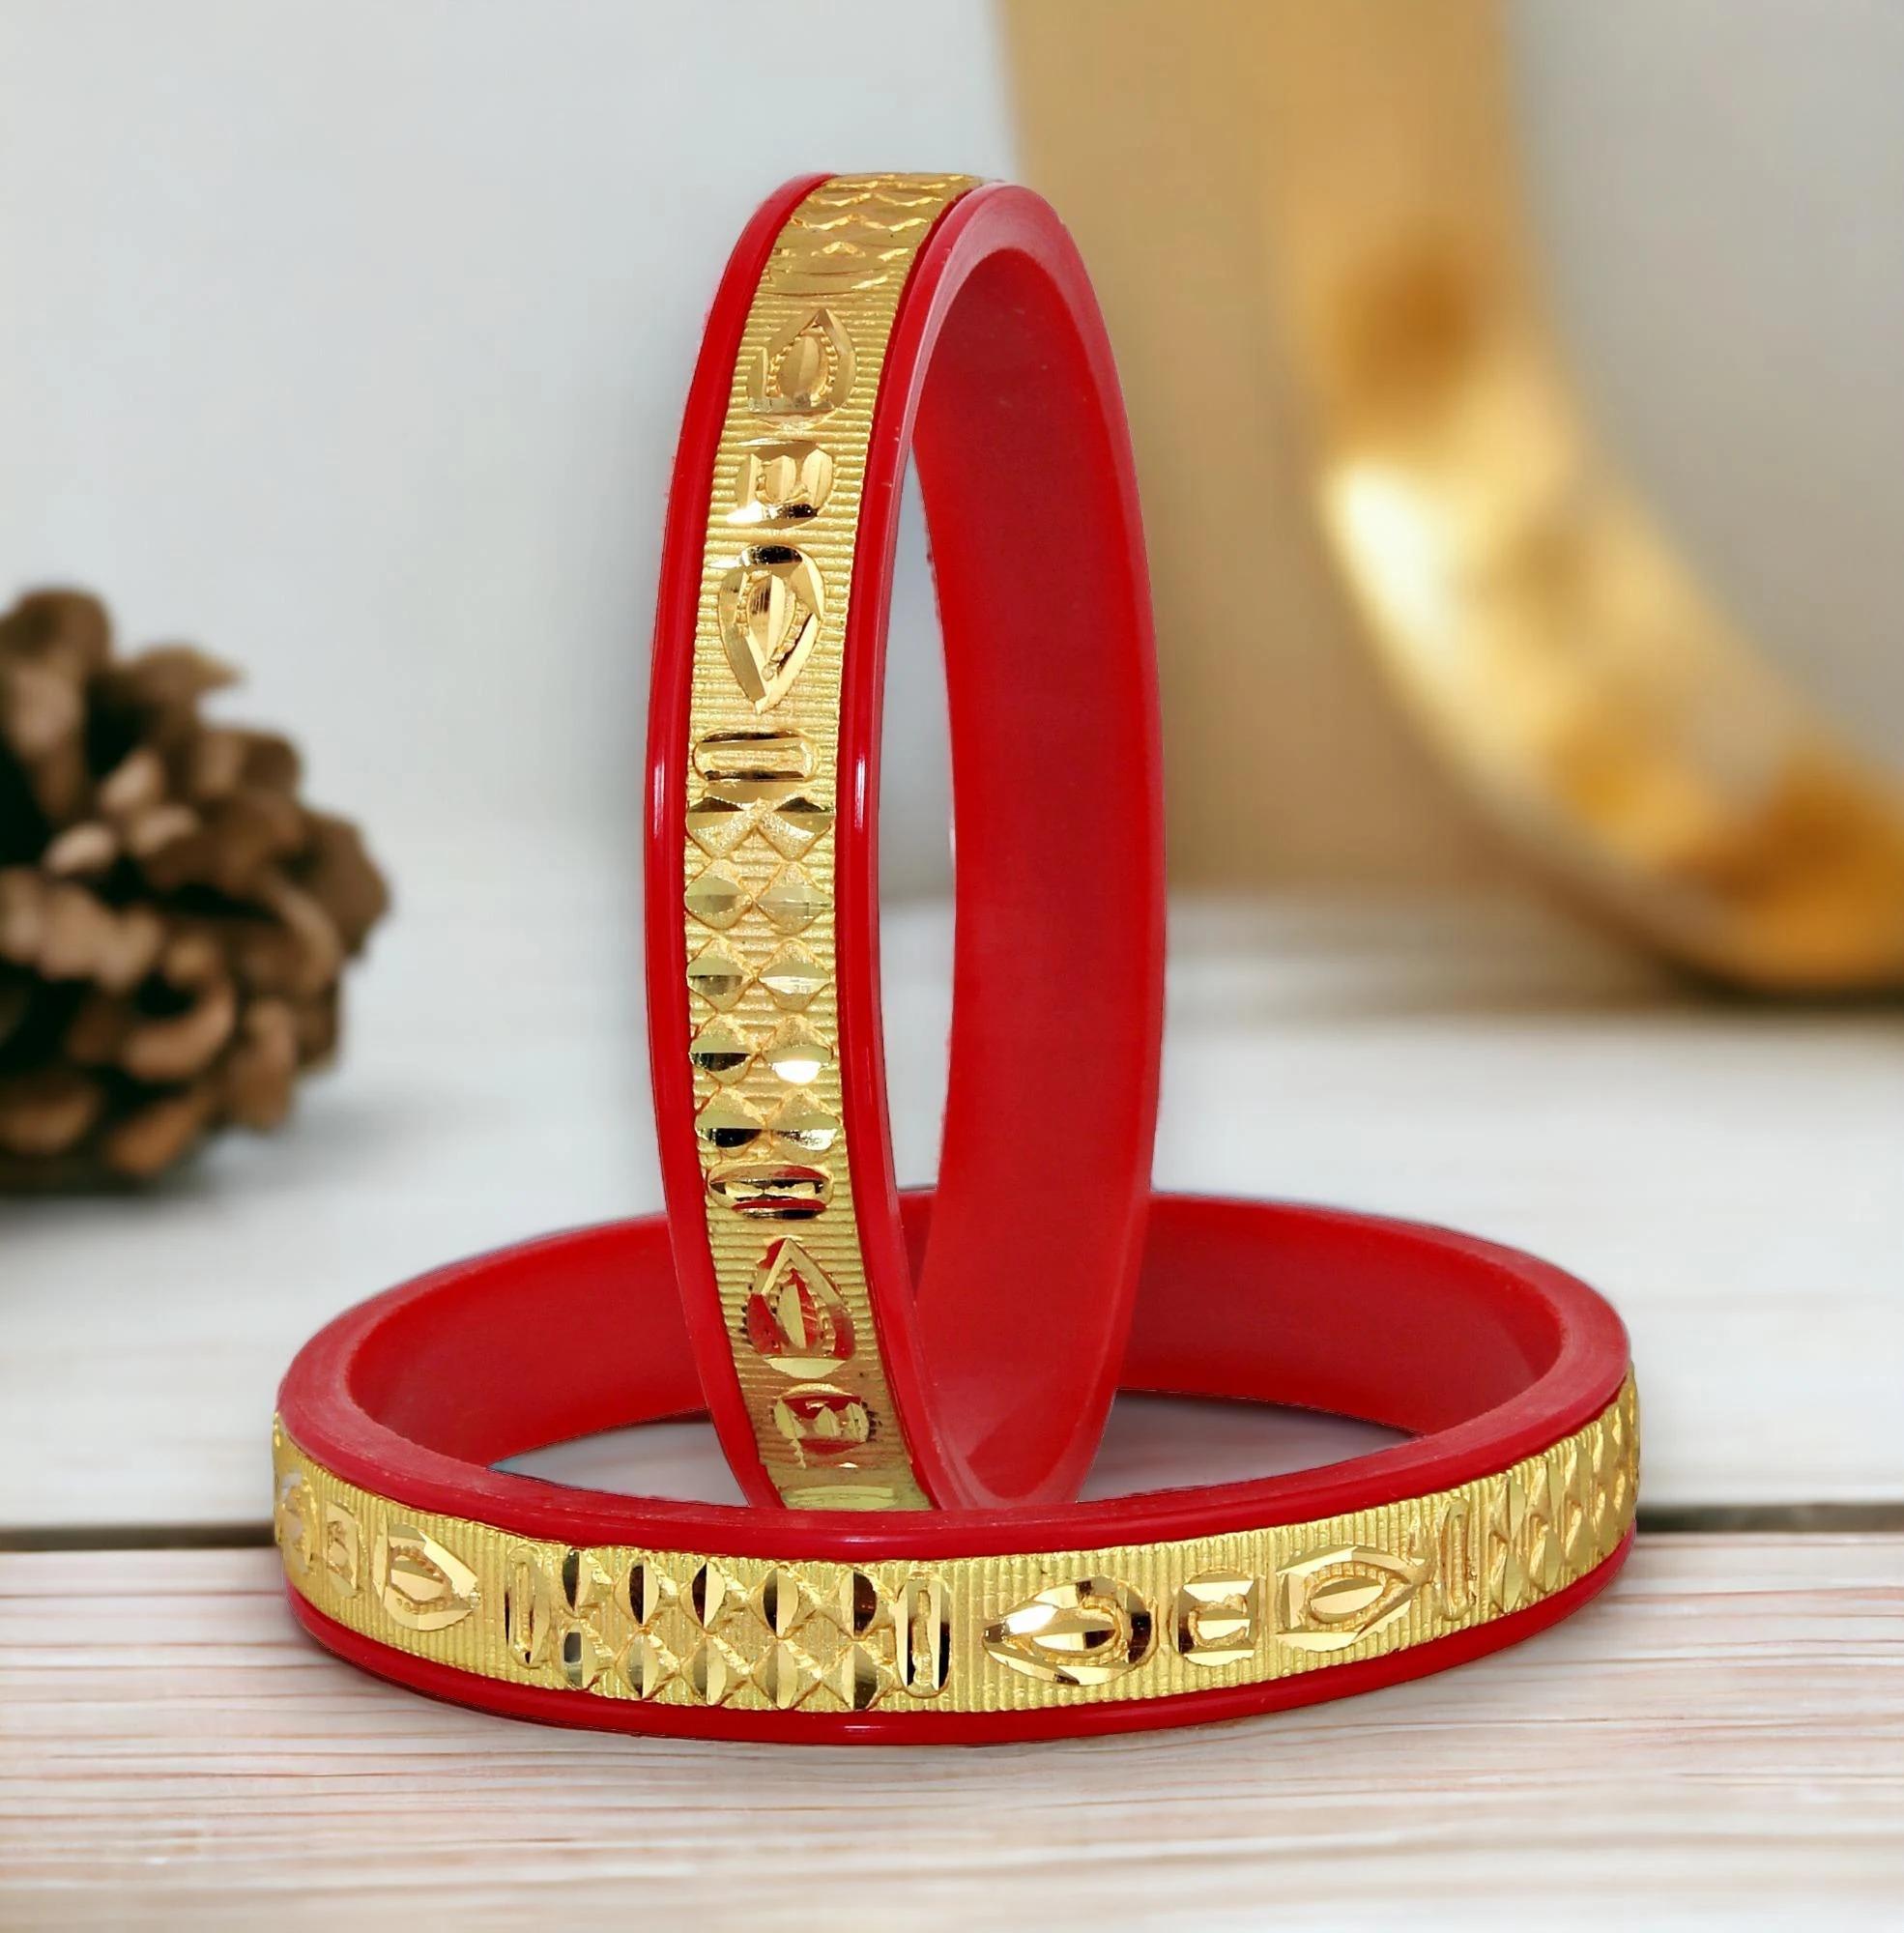
LUCKY JEWELLERY Gold Plated Designer Red Color Traditional Ethnic 2 Pcs. Bangles Set for Women (137-J1BG-284-R2-26)
Type: Bangles
Brand: LUCKY JEWELLERY
Price: Rs. 251
This pair of Bangles will make you Stunning and Graceful look. Adorn it with your favourite formal attire to enhance your overall looks. This Bangles set is studded with finest quality of coloured that gives render amazing look.Disclaimer:The color of the image and product may slightly differ depending upon the screen resolution.
Features: bangles set,Bangle Set,plastic bangles
Included: 2